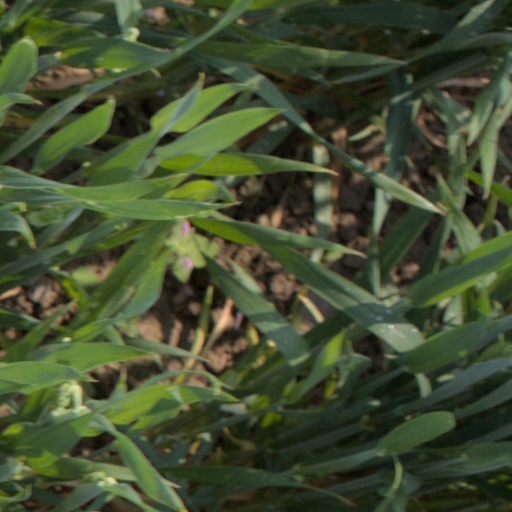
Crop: wheat